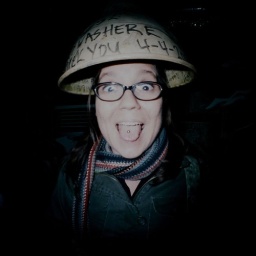
my crazy lamp hat at some whack bar in Sincheon